2010 FIA GT1 Paul Ricard round

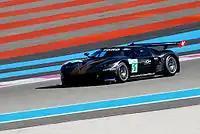
A Matech Ford GT1 testing at Paul Ricard prior to the 2010 season

The 2010 FIA GT1 Paul Ricard round was an auto racing event held at the Paul Ricard HTTT, Le Castellet, France on 2–4 June. The Paul Ricard event was the fourth round of the 2010 FIA GT1 World Championship season. The circuit had previously been utilized by the FIA as a test circuit for all manufacturers as part of FIA GT1's balance of performance, and was also used by the FIA GT Championship in 2009. Support series for the event include the FIA GT3 European Championship, the GT4 European Cup, and the Lamborghini Blancpain Super Trofeo.